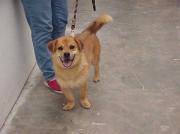
Label: dogs